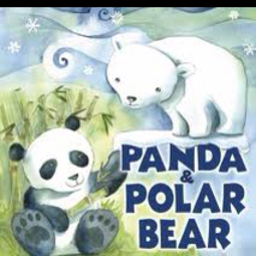
the book that person says makes him cry if i mention it .